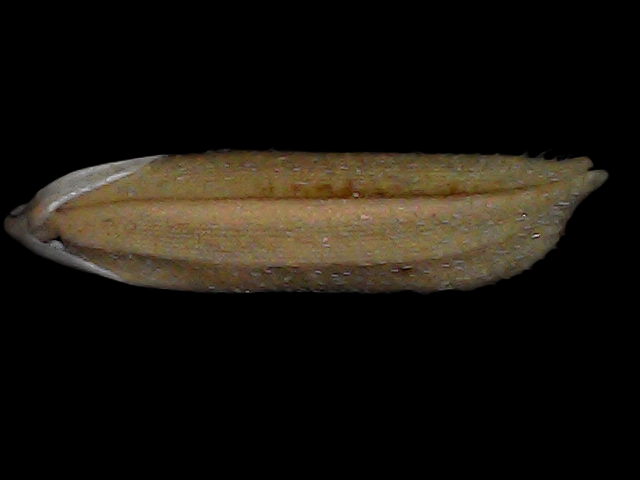
Rice variety: Bd87